Saipan International Airport

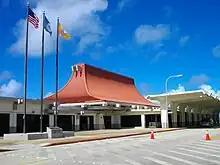
Terminal, groundside

Saipan International Airport covers an area of which contains two paved runways: (7/25) measures 8,699 x 200 ft (2,651 x 61 m); (6/24) measures 7,001 x 100 ft (2,134 x 30 m).